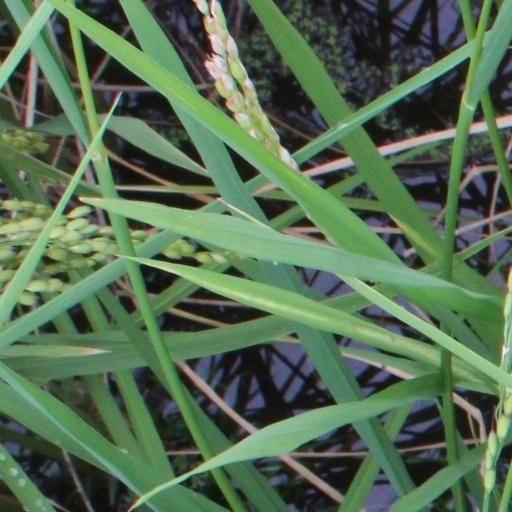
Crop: rice